Evan Oglesby

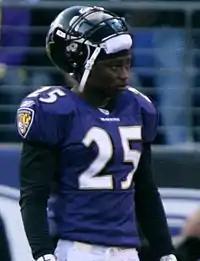
Oglesby with the Ravens in 2006

Evan Shawntell Oglesby (born December 18, 1981) is a former American football cornerback in the National Football League (NFL) for the Buffalo Bills, Baltimore Ravens, Dallas Cowboys, and Miami Dolphins across 6 seasons. He was signed by the Bills as an undrafted free agent in 2005. He played college football at the University of North Alabama.